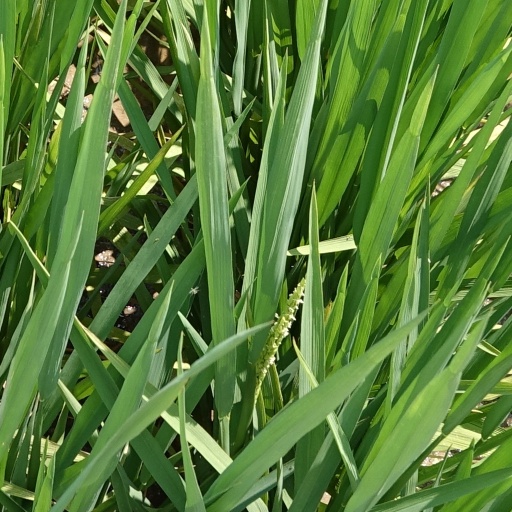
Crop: rice